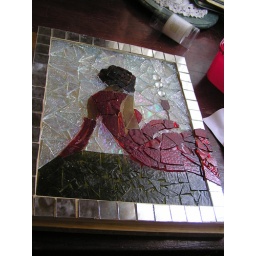
Lady in red glass on glassWIP